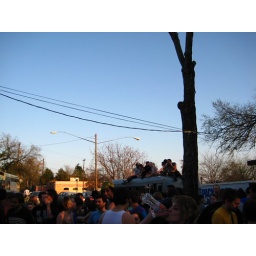
People were sitting on top of the many tour buses and vans around to watch.